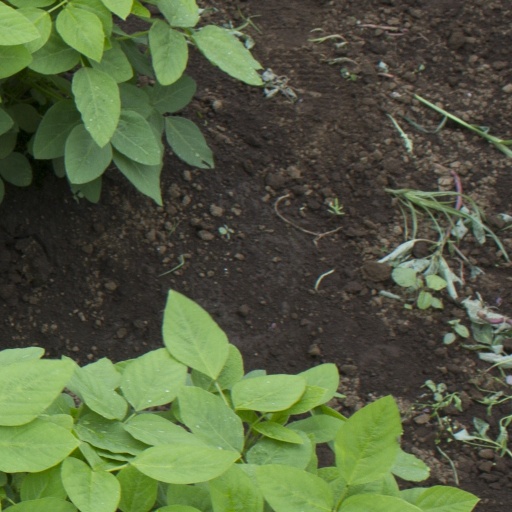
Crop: soybean